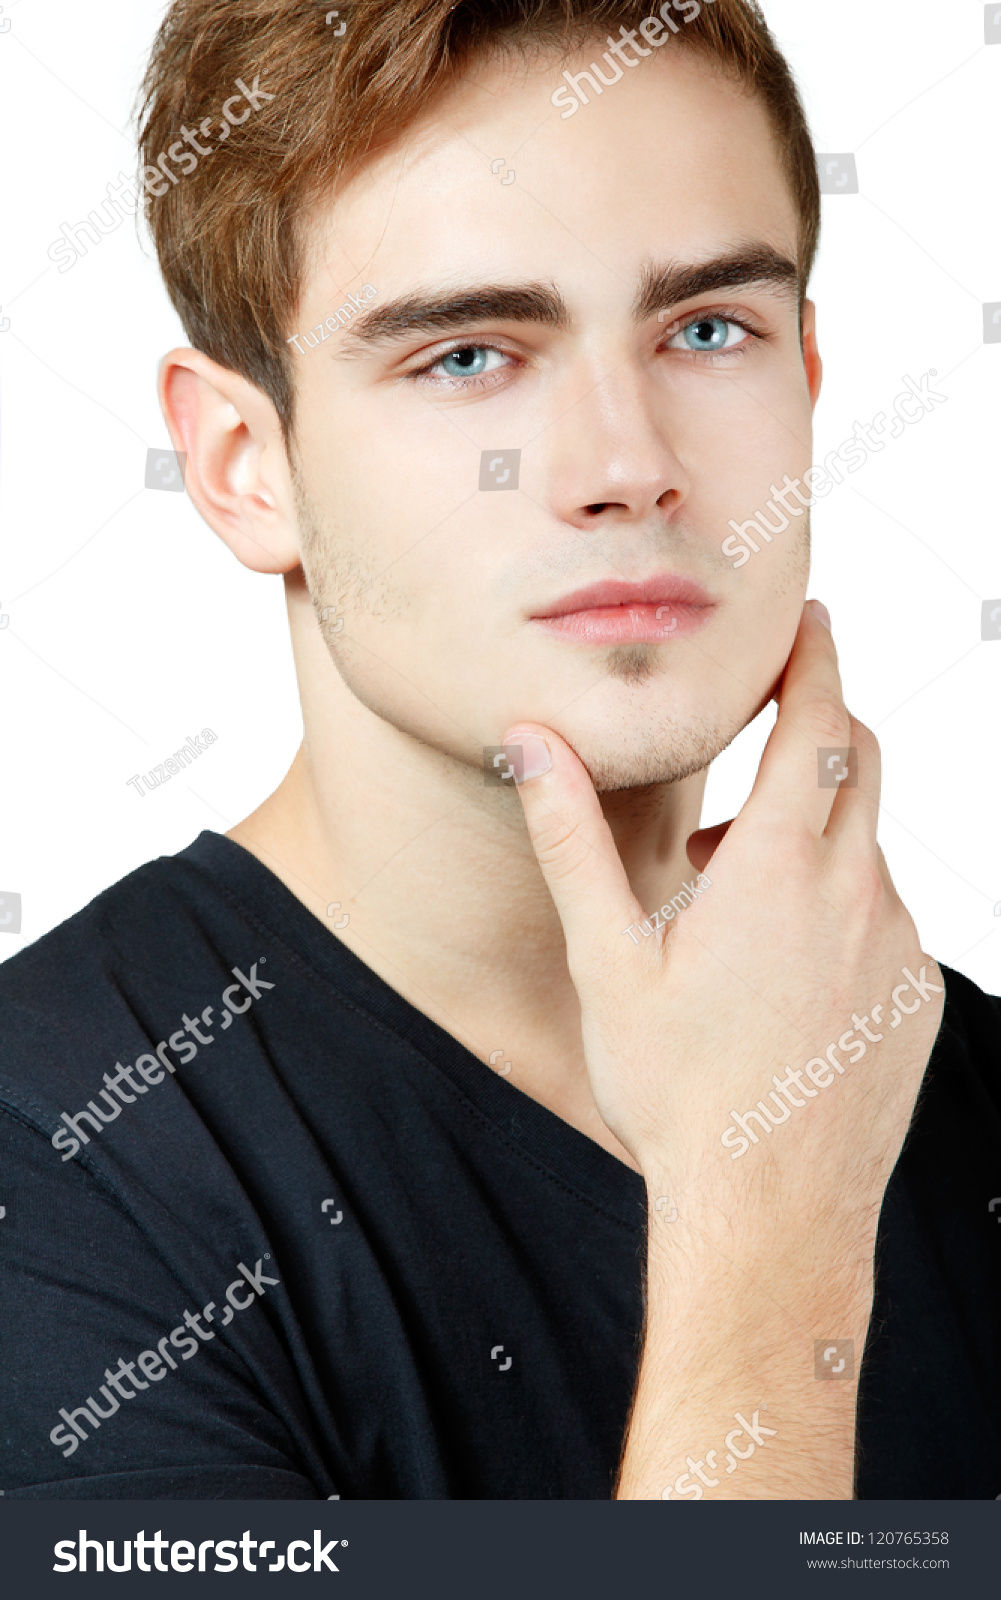
Portrait style: Real Portrait